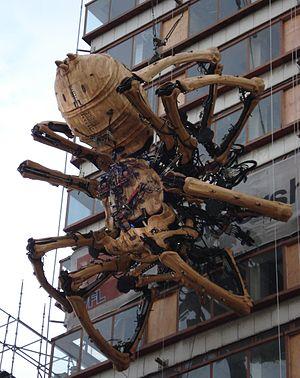
François Delarozière, né en 1963 à Marseille, est le directeur artistique de la compagnie La Machine, connue notamment pour avoir créé les machines monumentales des Machines de l'île de Nantes. Il est également le créateur de certaines machines de spectacles de la compagnie de théâtre de rue Royal de luxe, dont il a été collaborateur jusqu'en 2005.
La Princesse est une araignée mécanique de 13 mètres de haut, imaginée et pilotée par la compagnie de théâtre de rue française La Machine. Son concepteur est François Delarozière.
La Machine est une compagnie de théâtre de rue née en 1999 et dirigée par François Delarozière.